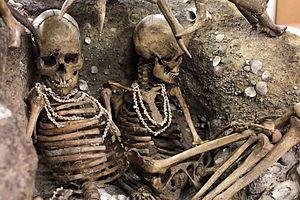
L'histoire de la Bretagne commence avec un peuplement dont les traces remontent à la Préhistoire, dès 700 000 ans av. J.-C. La période néolithique, qui commence dans ces régions vers 5000 av. J.-C., y est marquée par le développement d'un mégalithisme important se manifestant dans des sites comme le cairn de Barnenez, le cairn de Gavrinis, la Table des Marchands de Locmariaquer ou les alignements de Carnac. Au cours de sa protohistoire qui commence vers le milieu du IIIᵉ millénaire av. J.-C., le sous-sol riche en étain permet l'essor d'une industrie produisant des objets de bronze, ainsi que de circuits commerciaux d'exportation vers d'autres régions d'Europe. Durant les siècles qui précèdent notre ère, elle est habitée par des peuples gaulois comme les Vénètes ou les Namnètes, avant que ces territoires ne soient conquis par Jules César en 57 av. J.-C., puis progressivement romanisés.